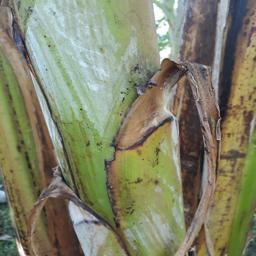
Label: PSEUDOSTEM WEEVIL